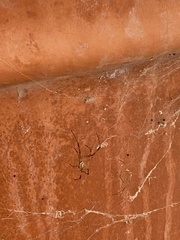
Species: Lactrodectus_hesperus